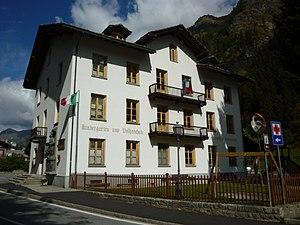
Crèche et école primaire à Gressoney-Saint-Jean (Vallée d'Aoste - Italie)
Gressoney-Saint-Jean est une commune italienne alpine de la région Vallée d'Aoste.